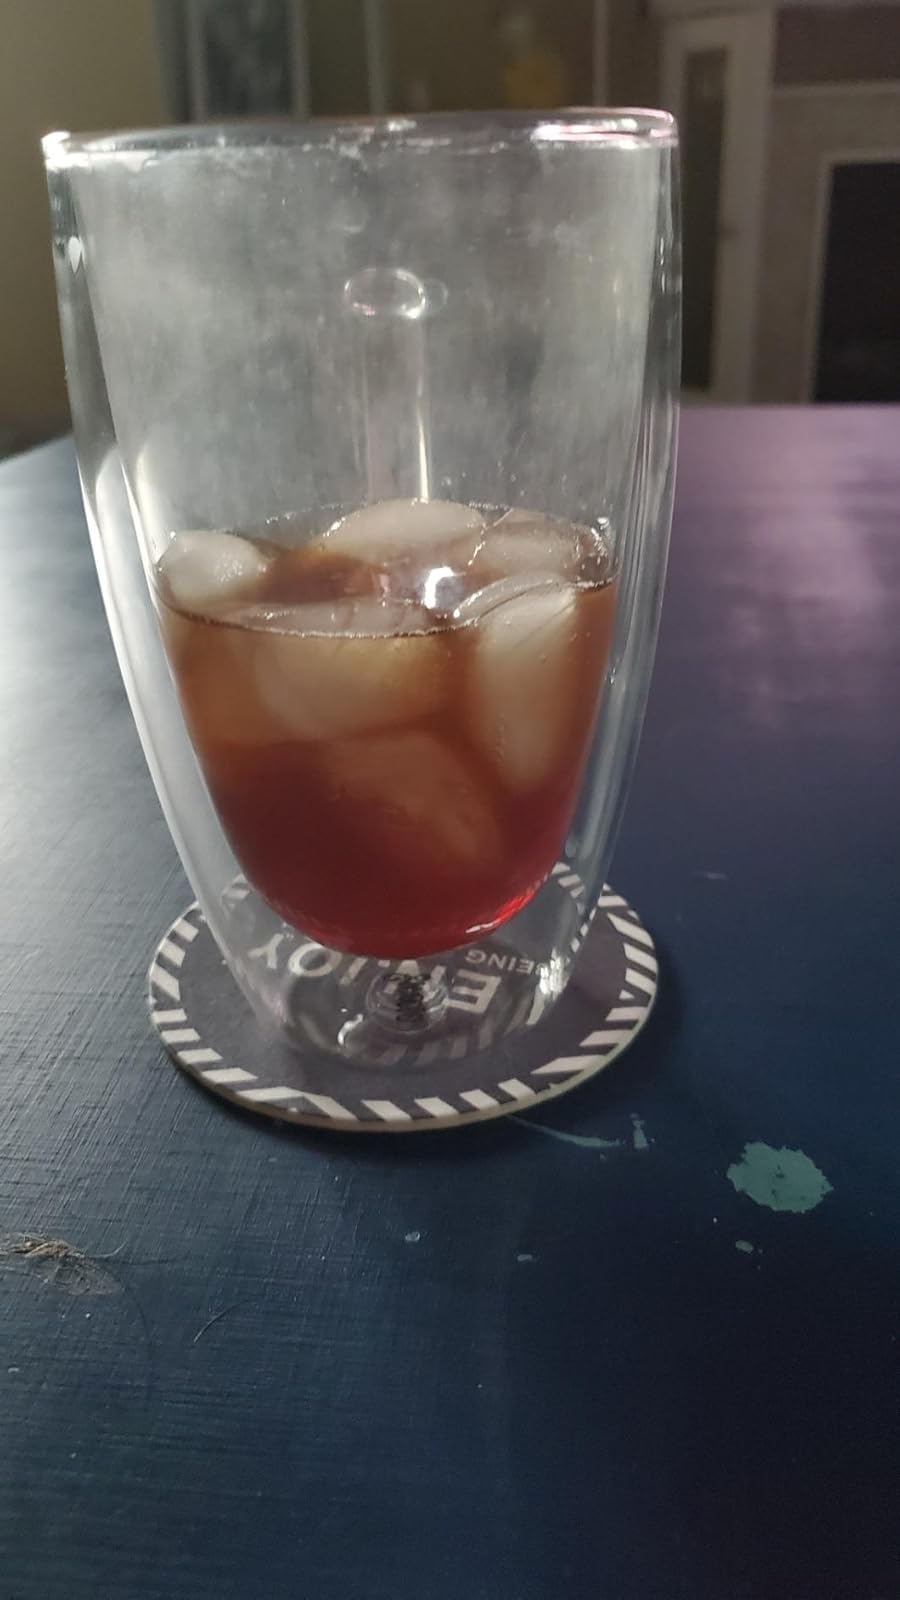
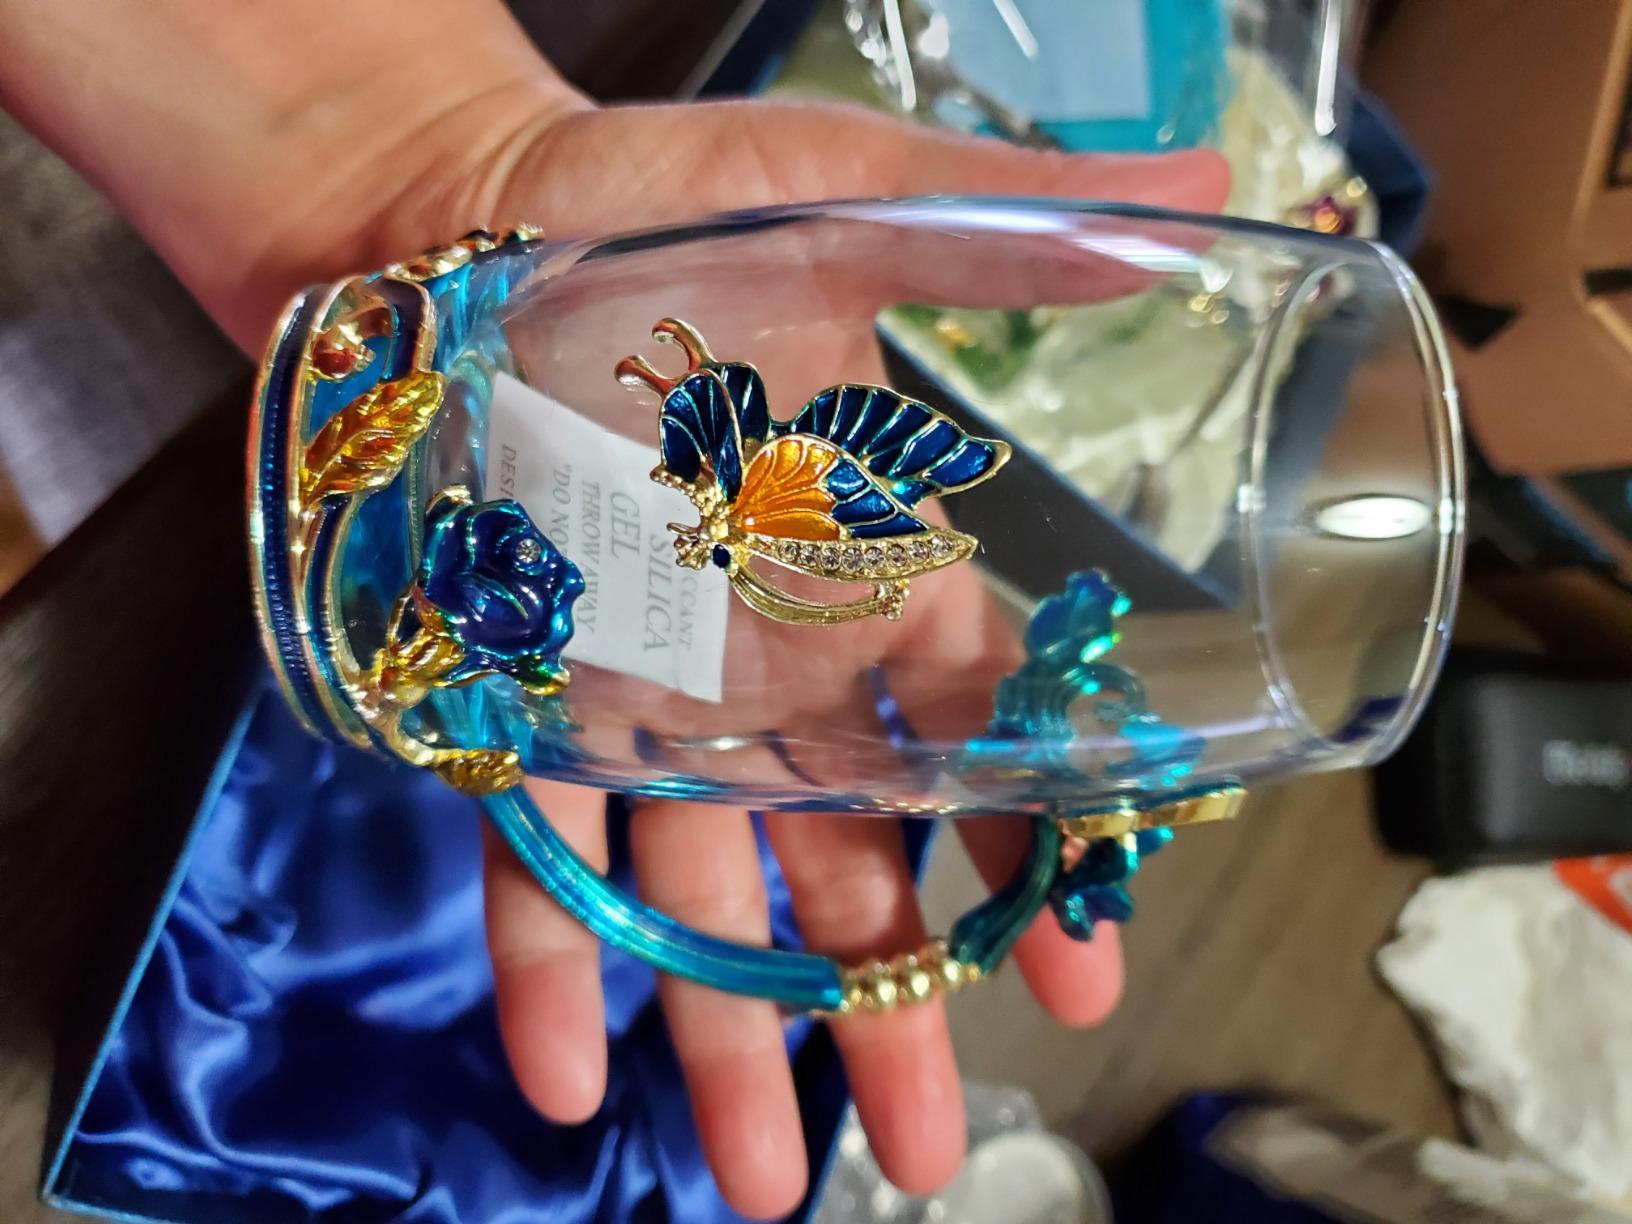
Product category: items_mug
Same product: no